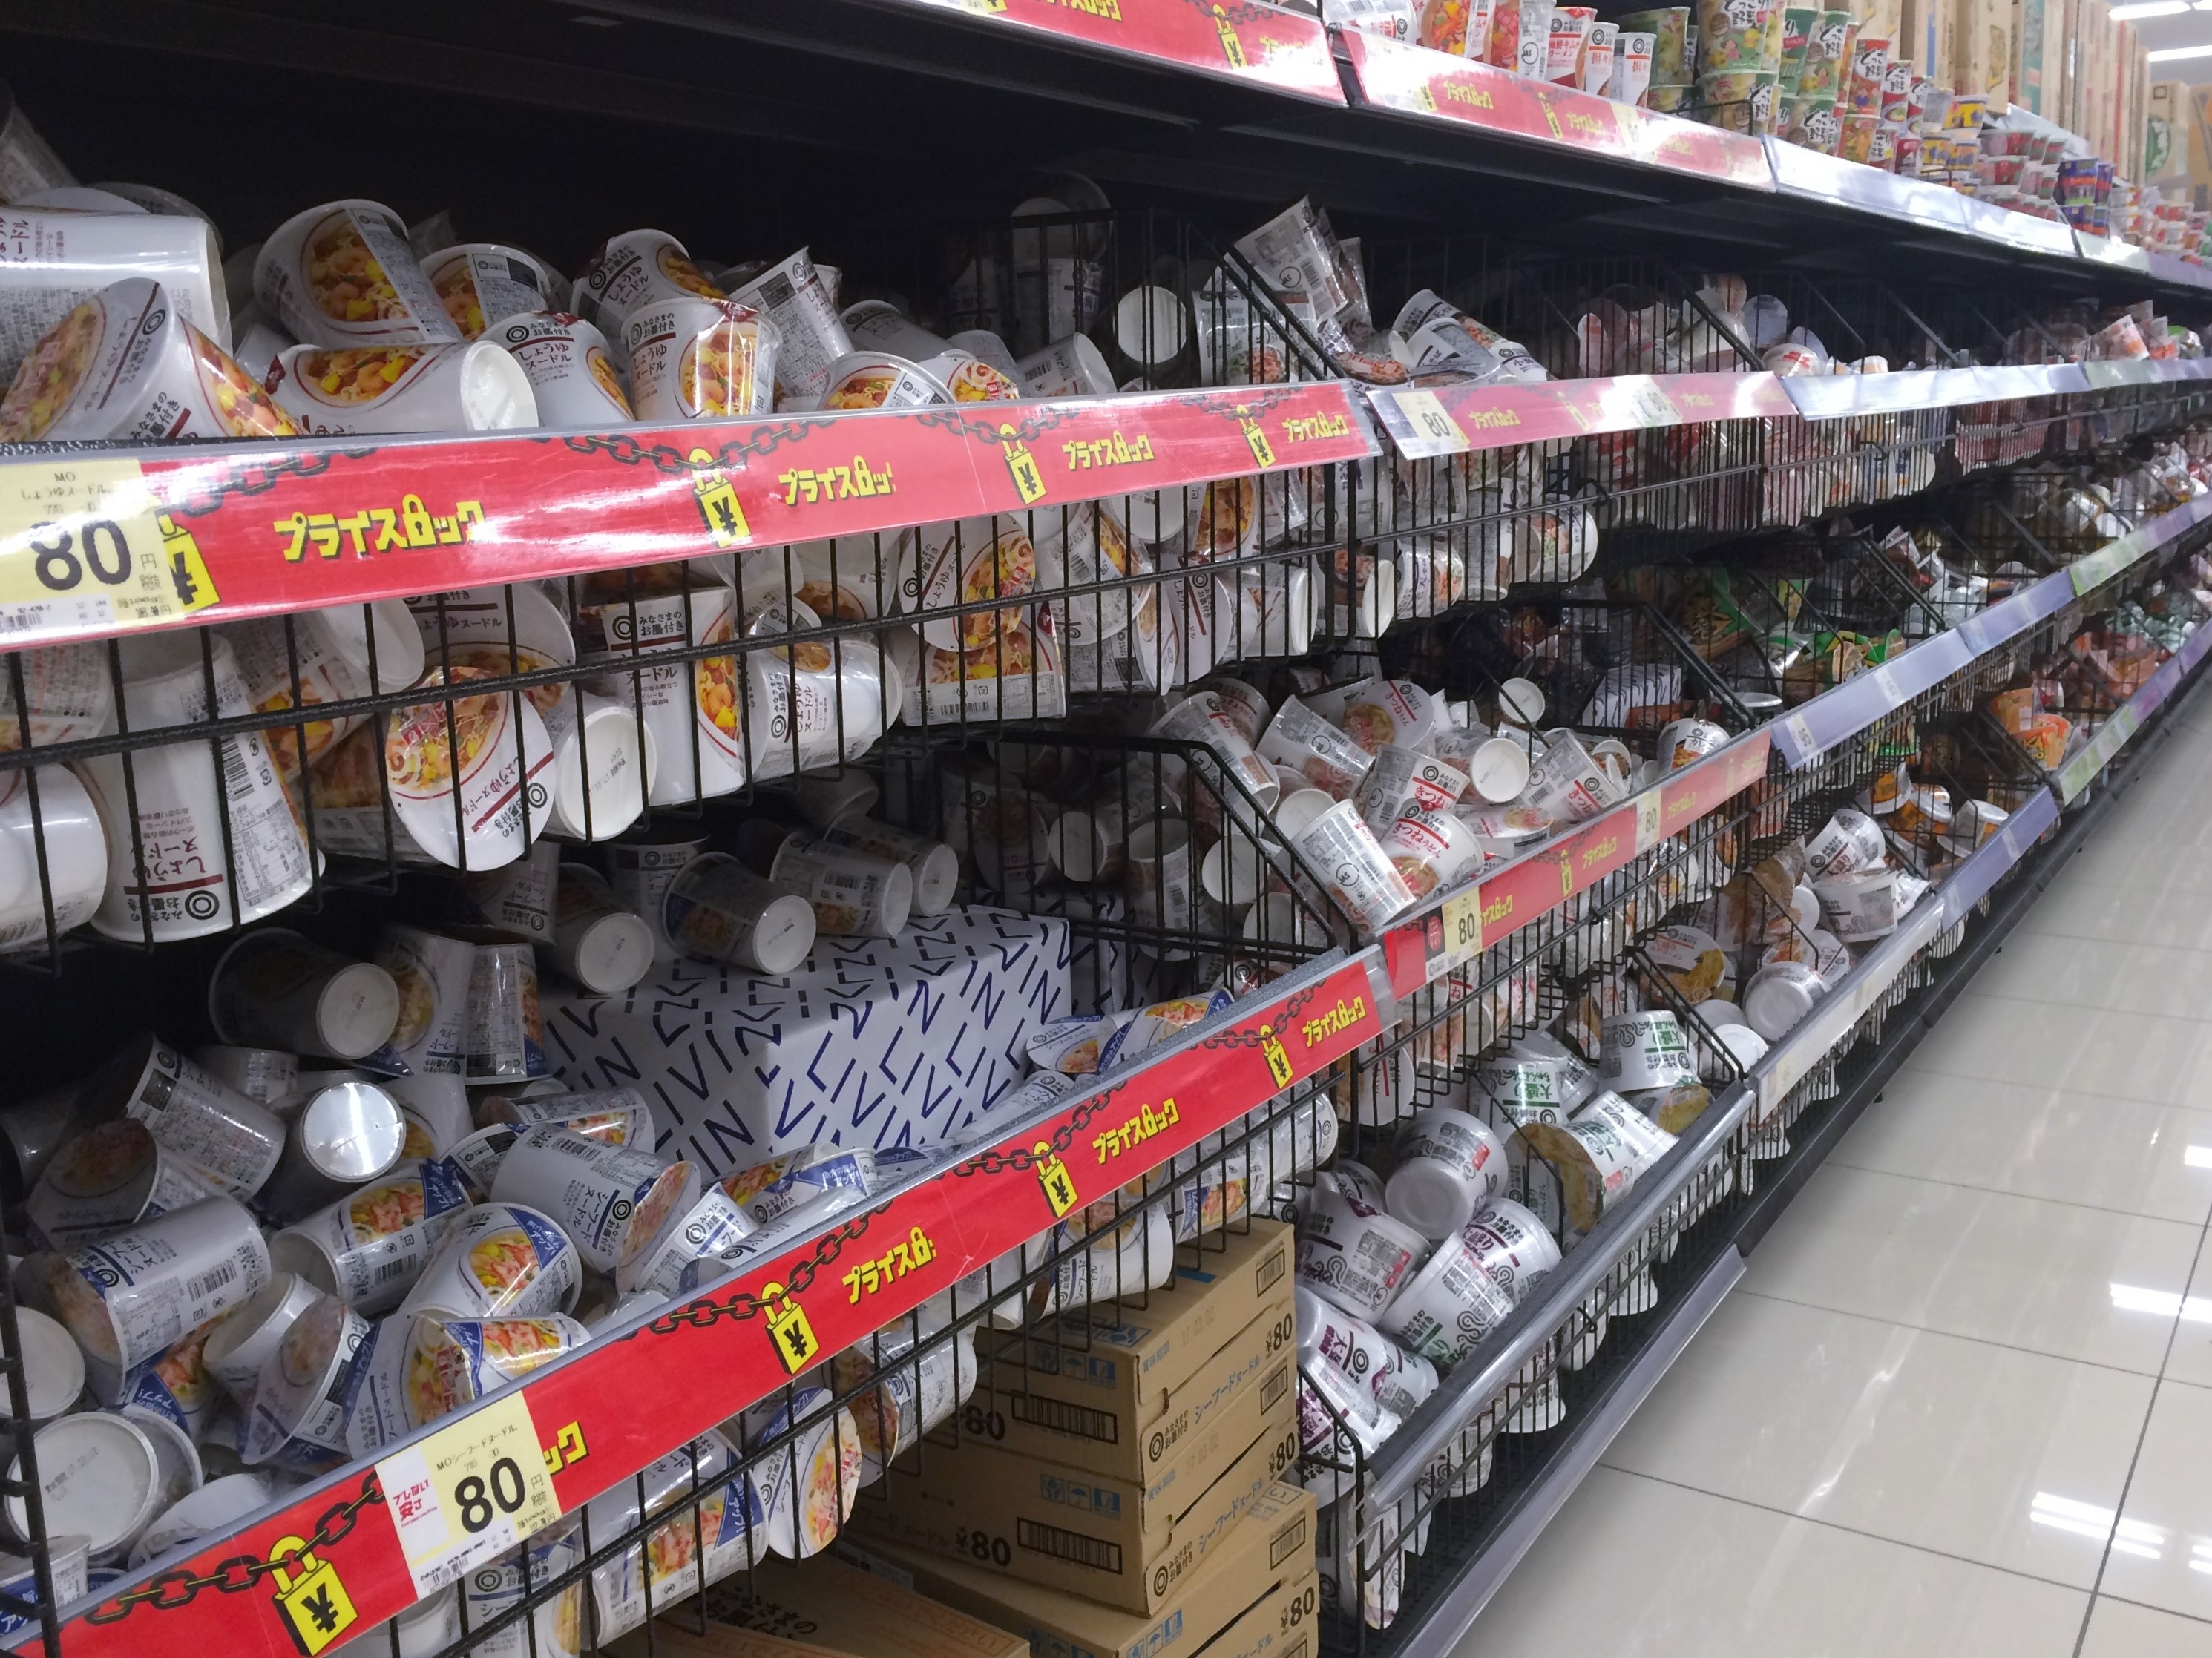
fruit, food, japan, grocery, aisle, living, stall, supermarket, department, grocery store, retail, yokosuka, pile up, heisei cho, cup noodle, seiyu ltd, cup noodles